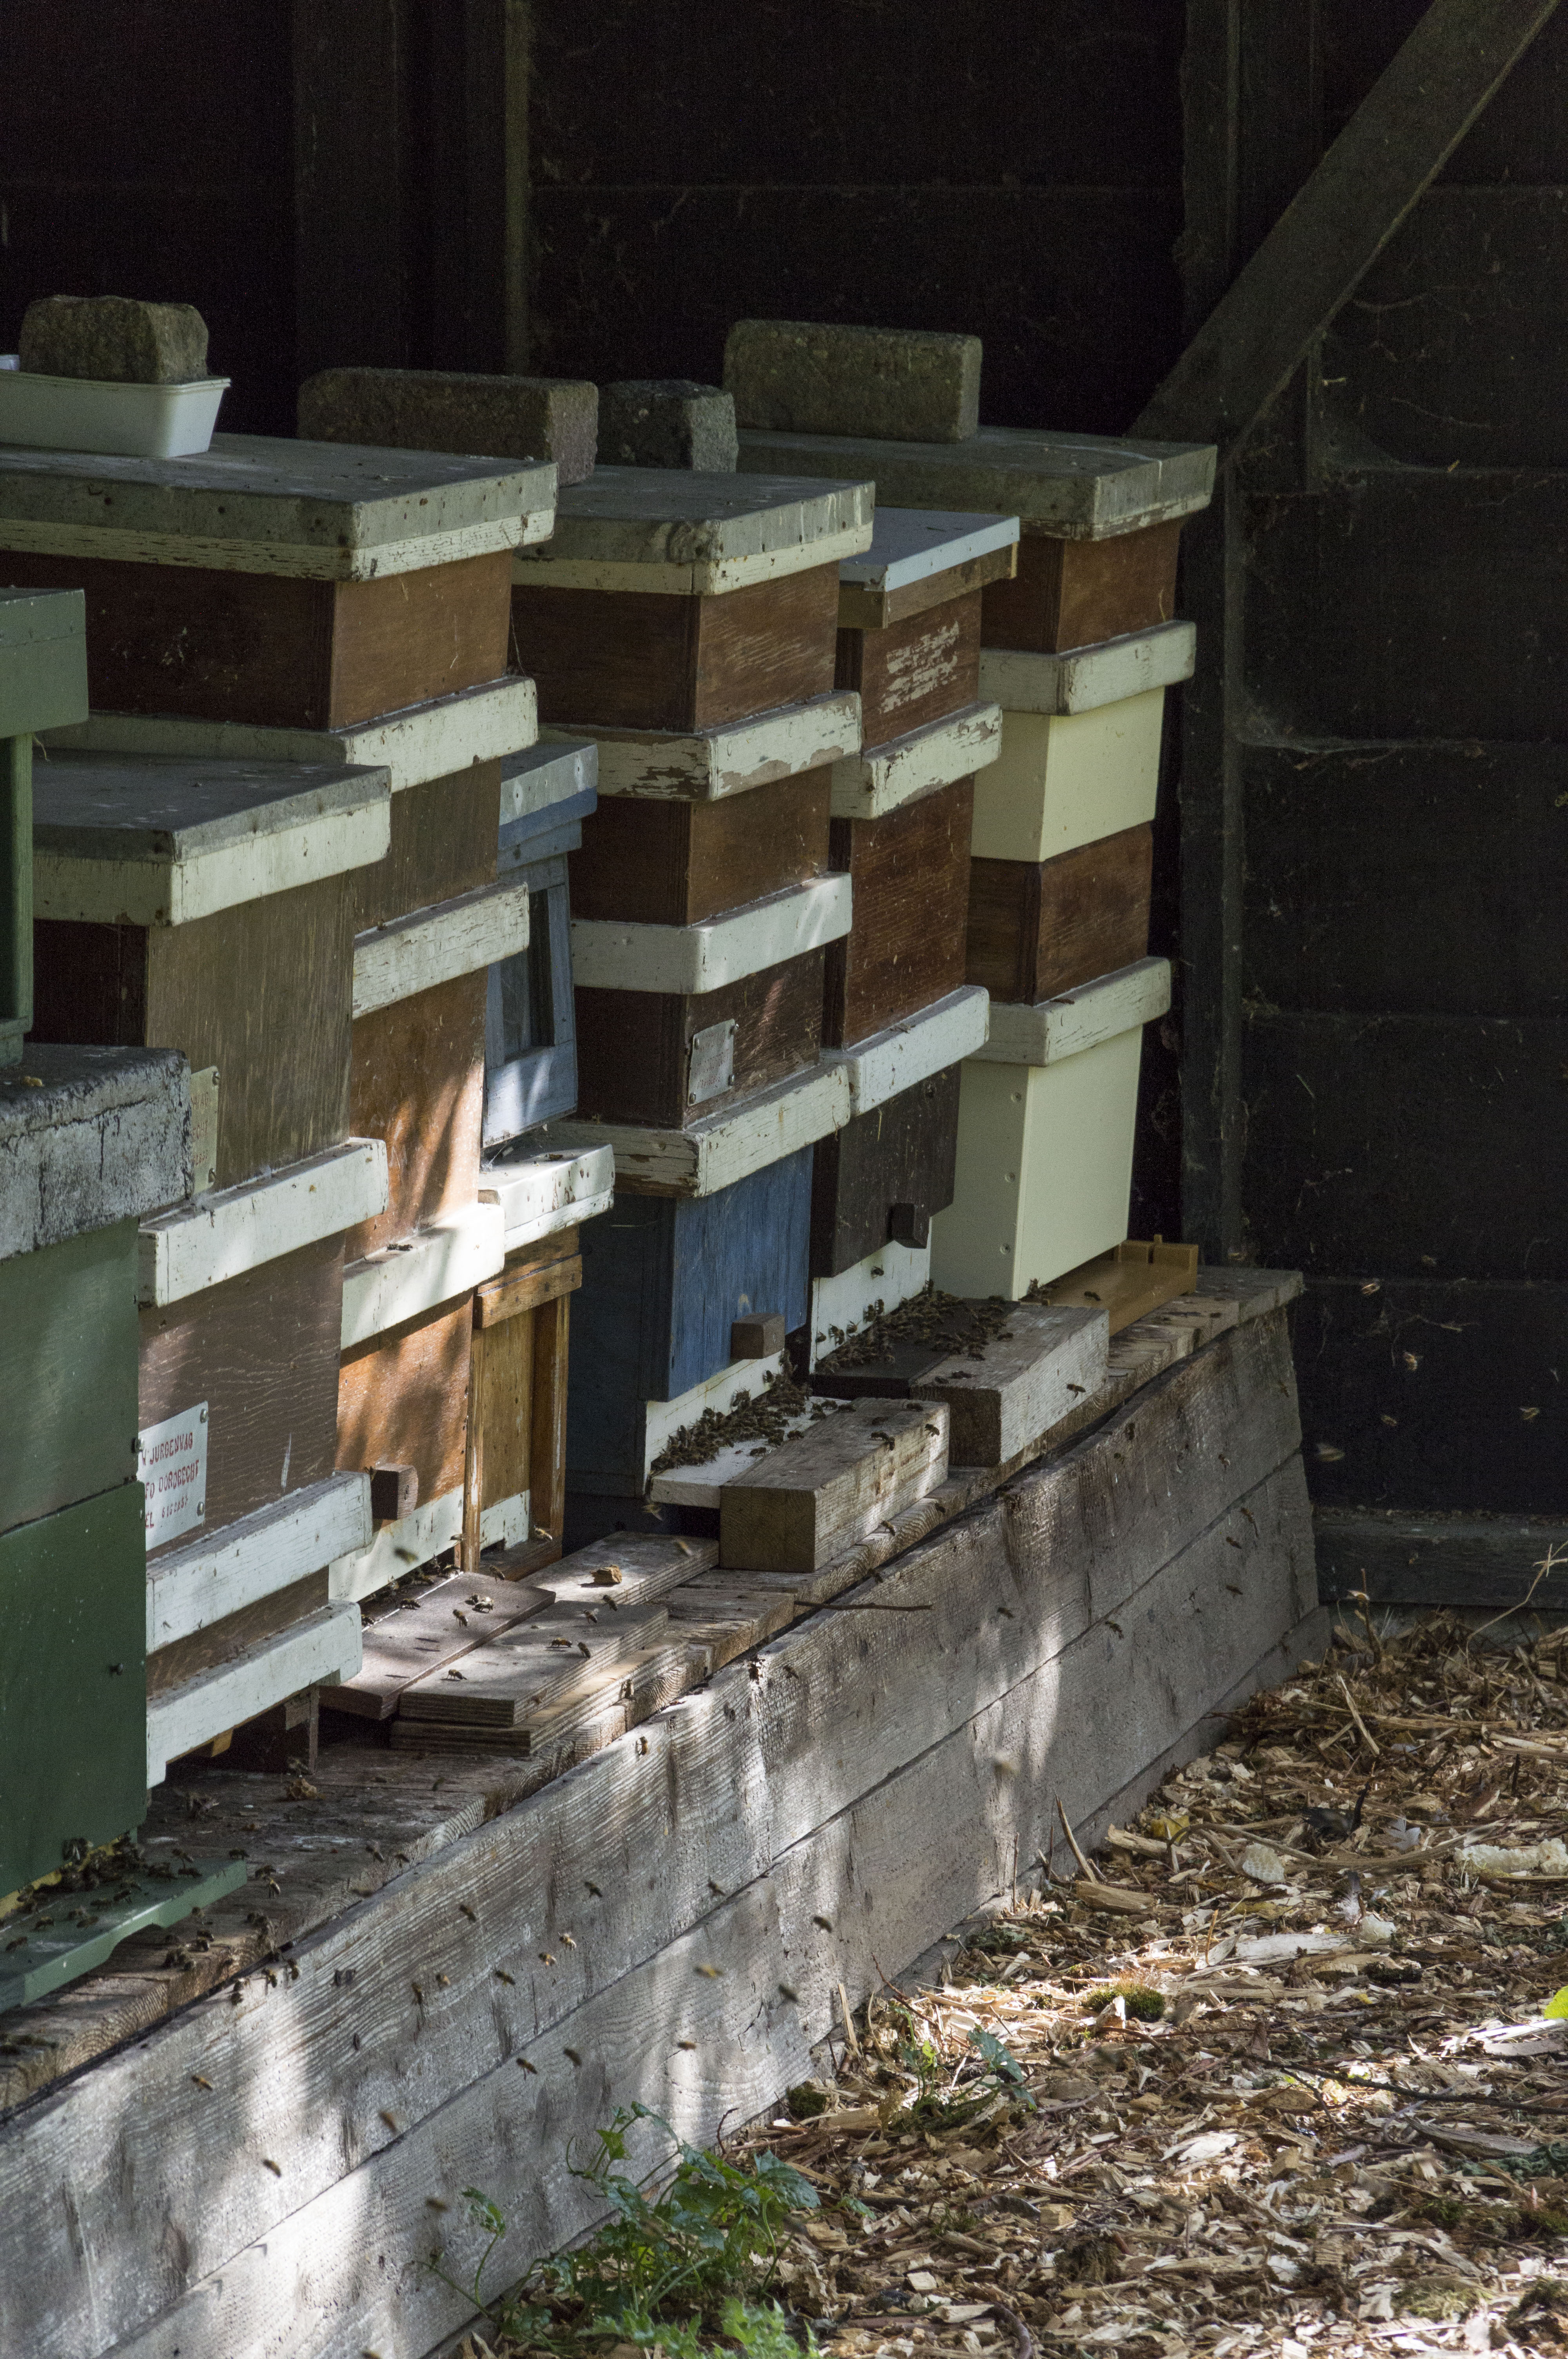
wood, house, wall, photo, brick, lumber, holland, nederland, netherlands, dutch, bee, outdoorphotography, picture, photograph, fotos, foto, bumblebee, beehive, natuurfotografie, dordrecht, biesbosch, nederlandinfotos, pdvandeveldedordrecht, hommel, nederlandsefotografie, dutchphotogaraphy, totallydutch, fotografienederland, hollandsefotografie, fotografieholland, bijenkorf, bijen, urban area, ancient history